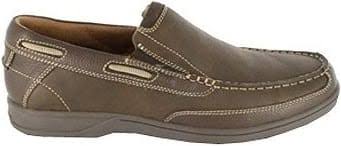
Label: Boat